Question: Please indicate a possible affordance area of the skateboard that can be used for jumping
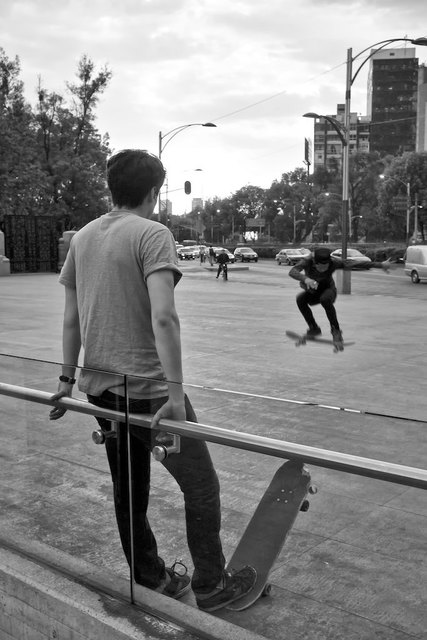
Answer: [208.522, 451.164, 326.272, 615.414]